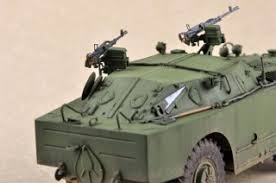
Label: BTR